Horntye Park Sports Complex

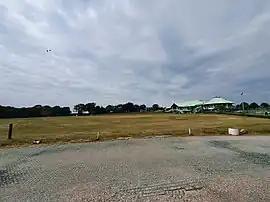

Horntye Park Sports Complex is a sports and conference centre in Hastings, East Sussex, England. Primarily known as a cricket ground, the venue also contains a large indoor sports hall, an all-weather pitch used for football and hockey and a series of rooms used for meetings, conferences and weddings. The venue is the former home ground of Hastings & St. Leonards Priory Cricket Club and currently home to South Saxons Hockey Club.